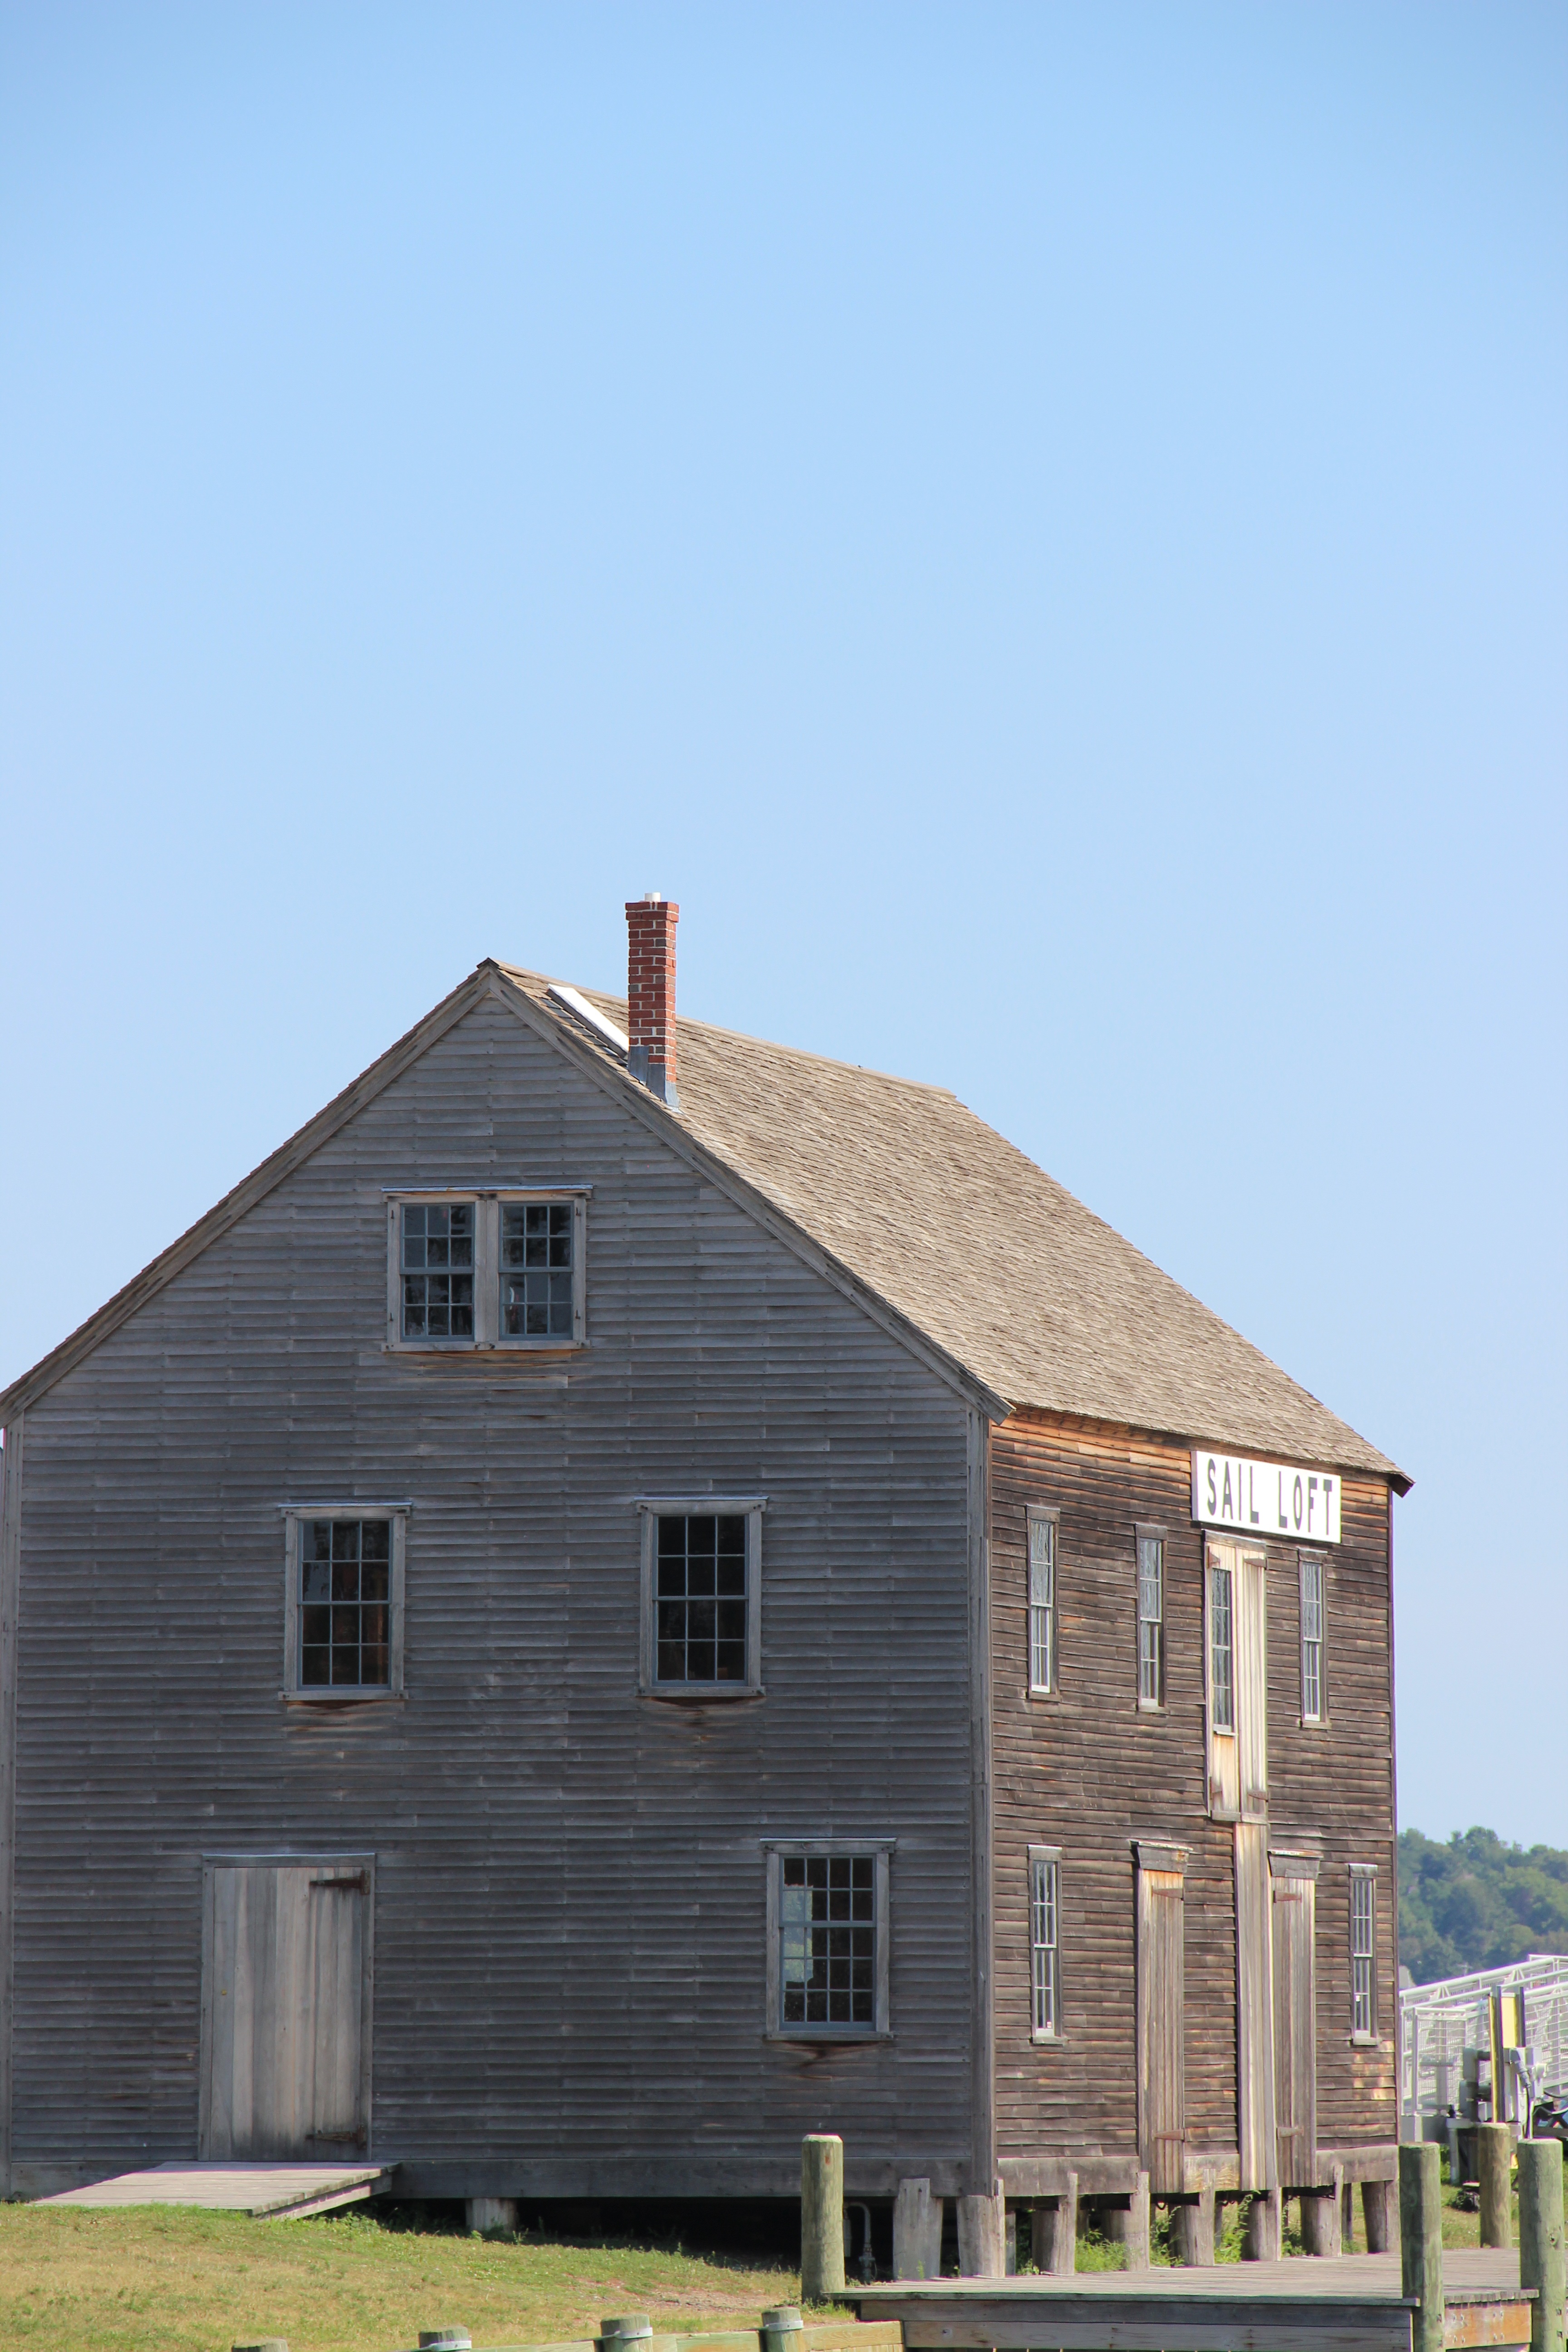
architecture, house, roof, building, barn, home, usa, facade, property, american, history, estate, siding, new england, residential area